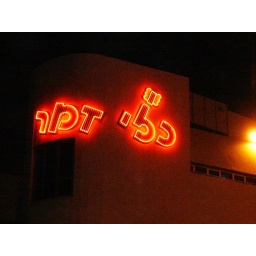
Neon sign of a guitar shop near Dizengoff Center, Tel-Aviv